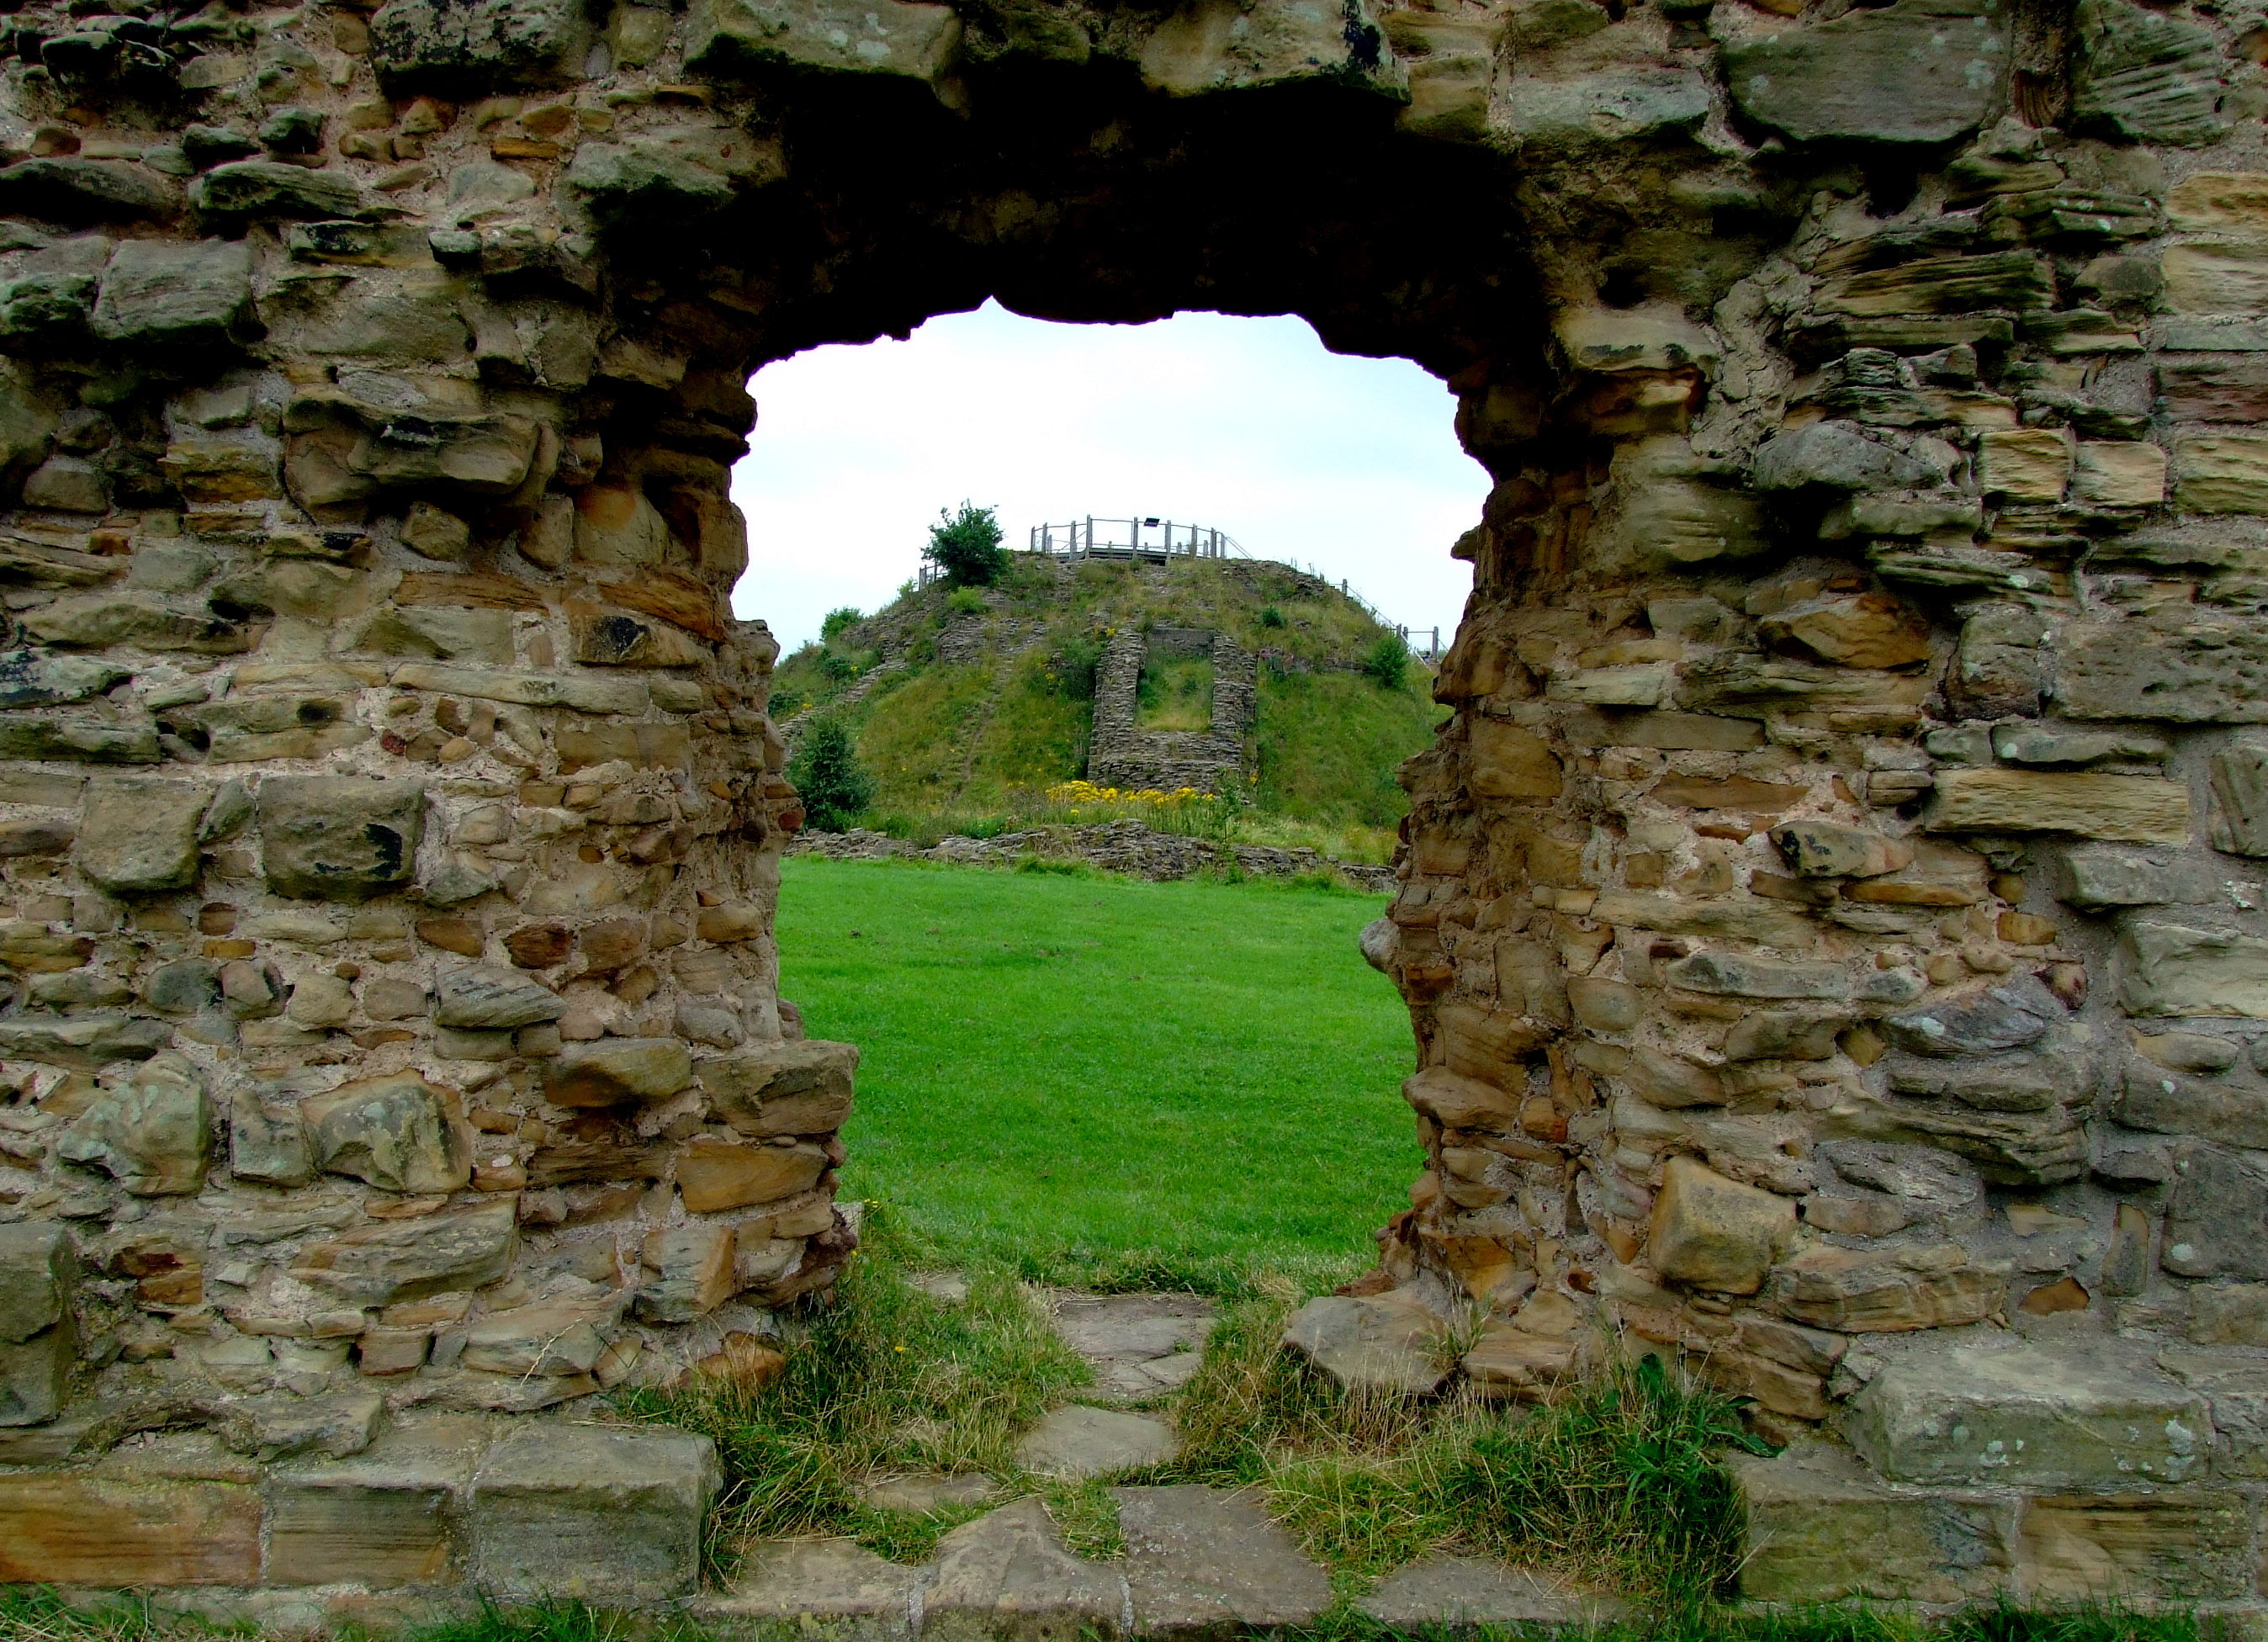
rock, building, wall, formation, arch, castle, fortification, terrain, ruins, monastery, abbey, archaeological site, ancient history